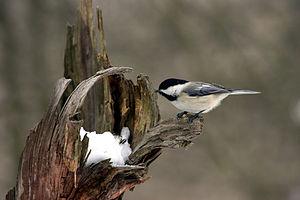
La mésange à tête noire est une espèce de passereaux de la famille des paridés. C'est la plus commune des mésanges d'Amérique.